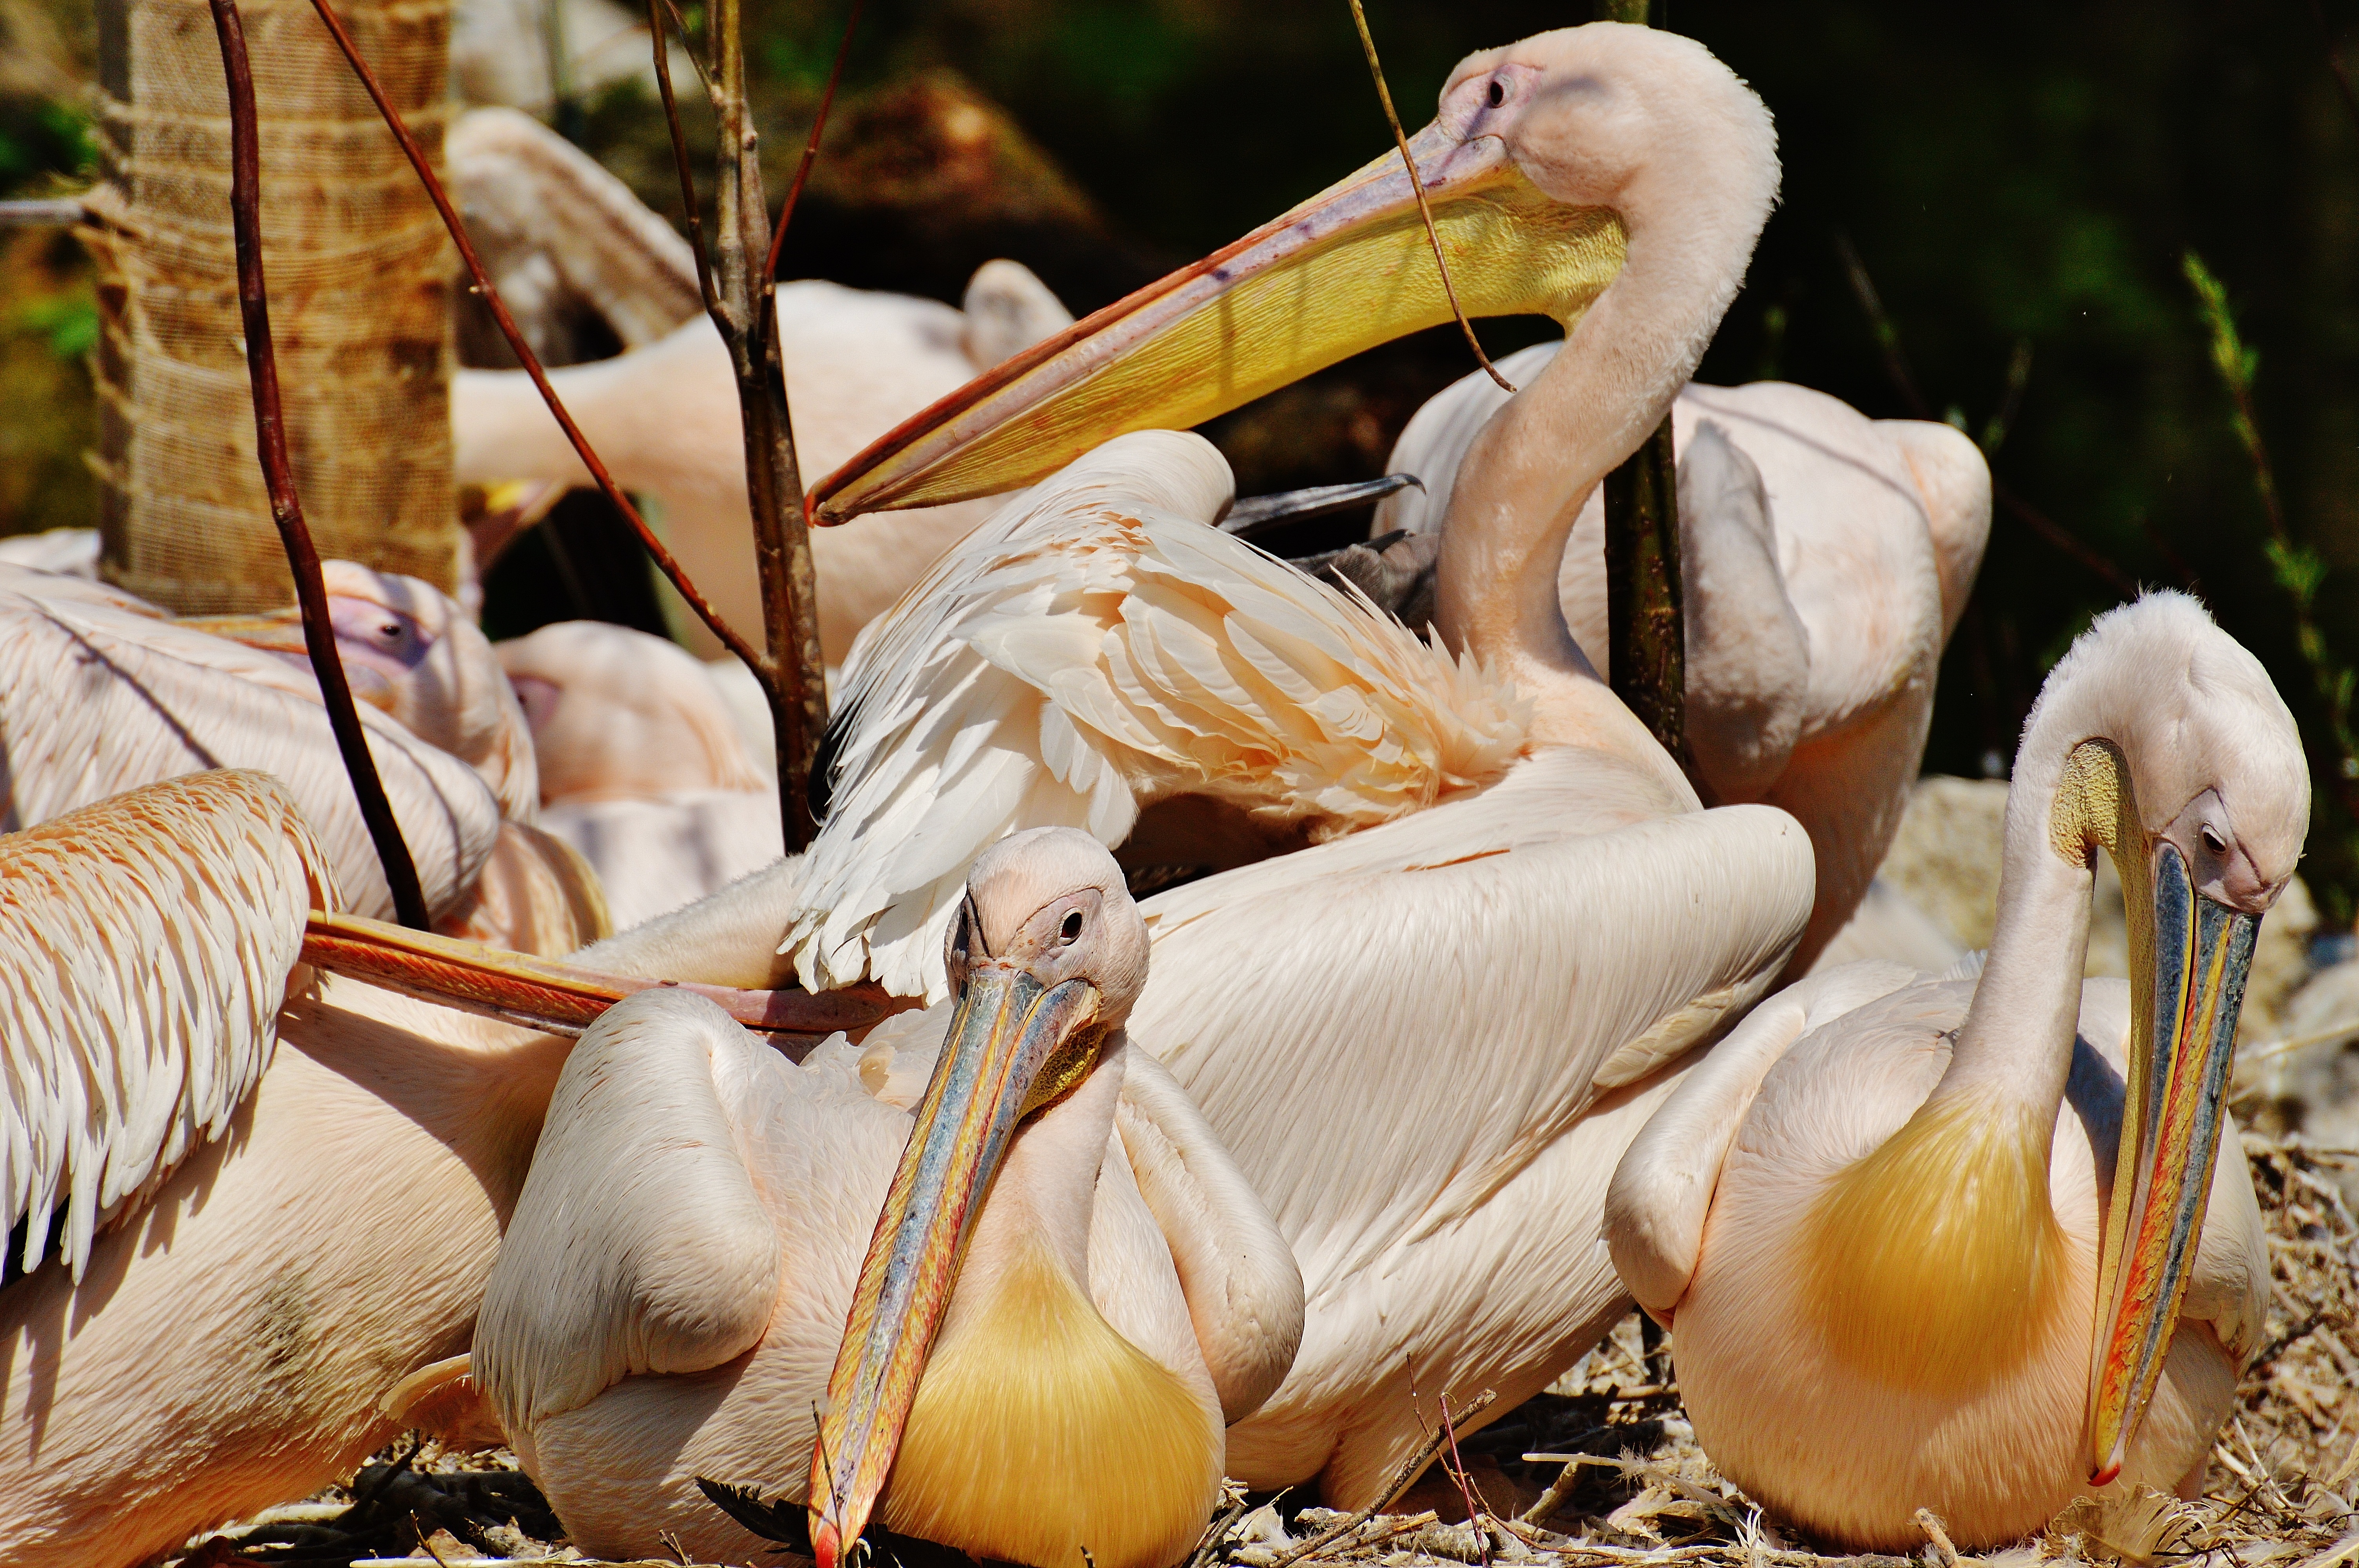
bird, animal, pelican, seabird, beak, plumage, birds, cool image, bill, pelicans, cool photo, munich, pelecaniformes, animal portrait, tierpark hellabrunn, coulter